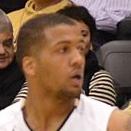
Age: 23